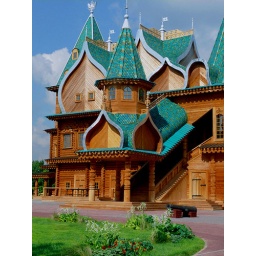
It consisted of the high picturesque wooden houses connected with each other by means of covered passages and halls.